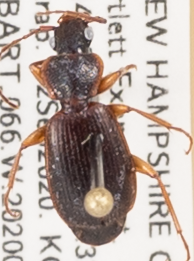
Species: Cymindis cribricollis
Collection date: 2020-09-02
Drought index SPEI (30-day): -0.976
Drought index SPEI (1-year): -0.156
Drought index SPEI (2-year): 0.558